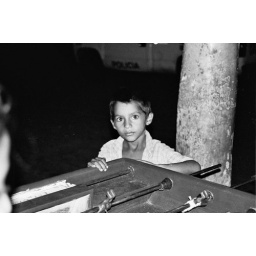
boy at table soccer in Caracuaro, Mexico. all rights reserved to Tabea Huth